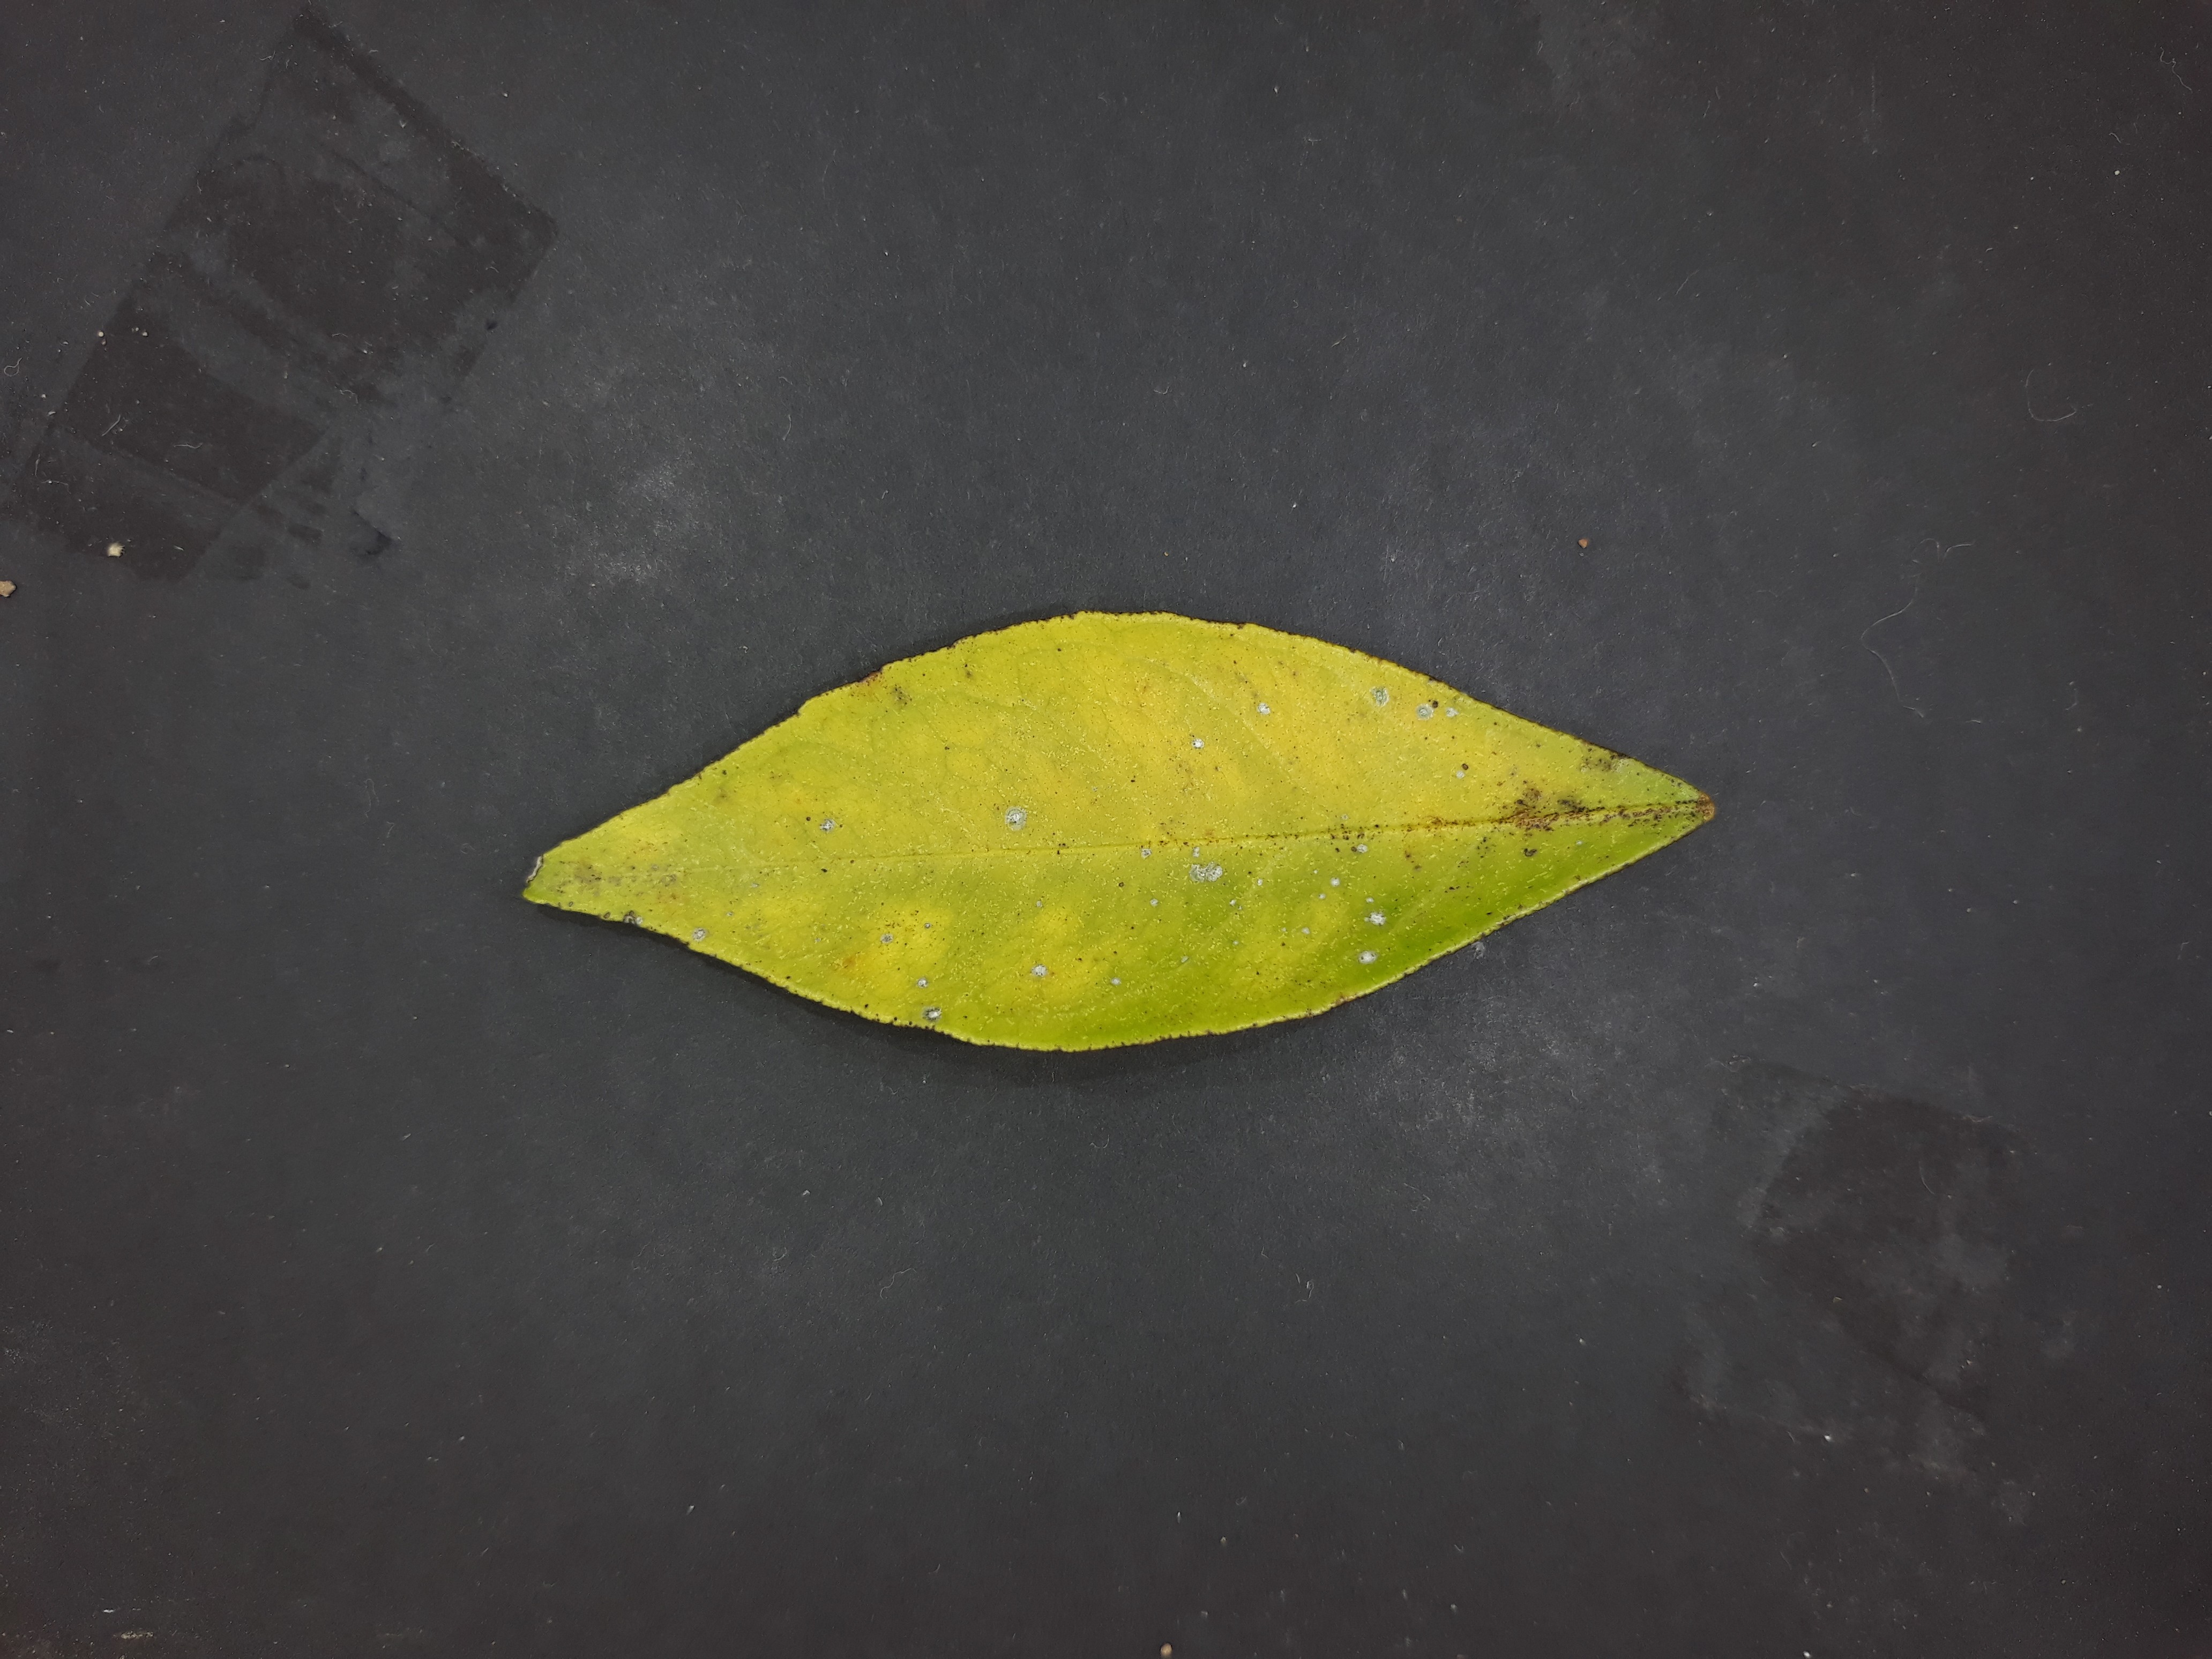
Label: Nitrogen deficiency (N)